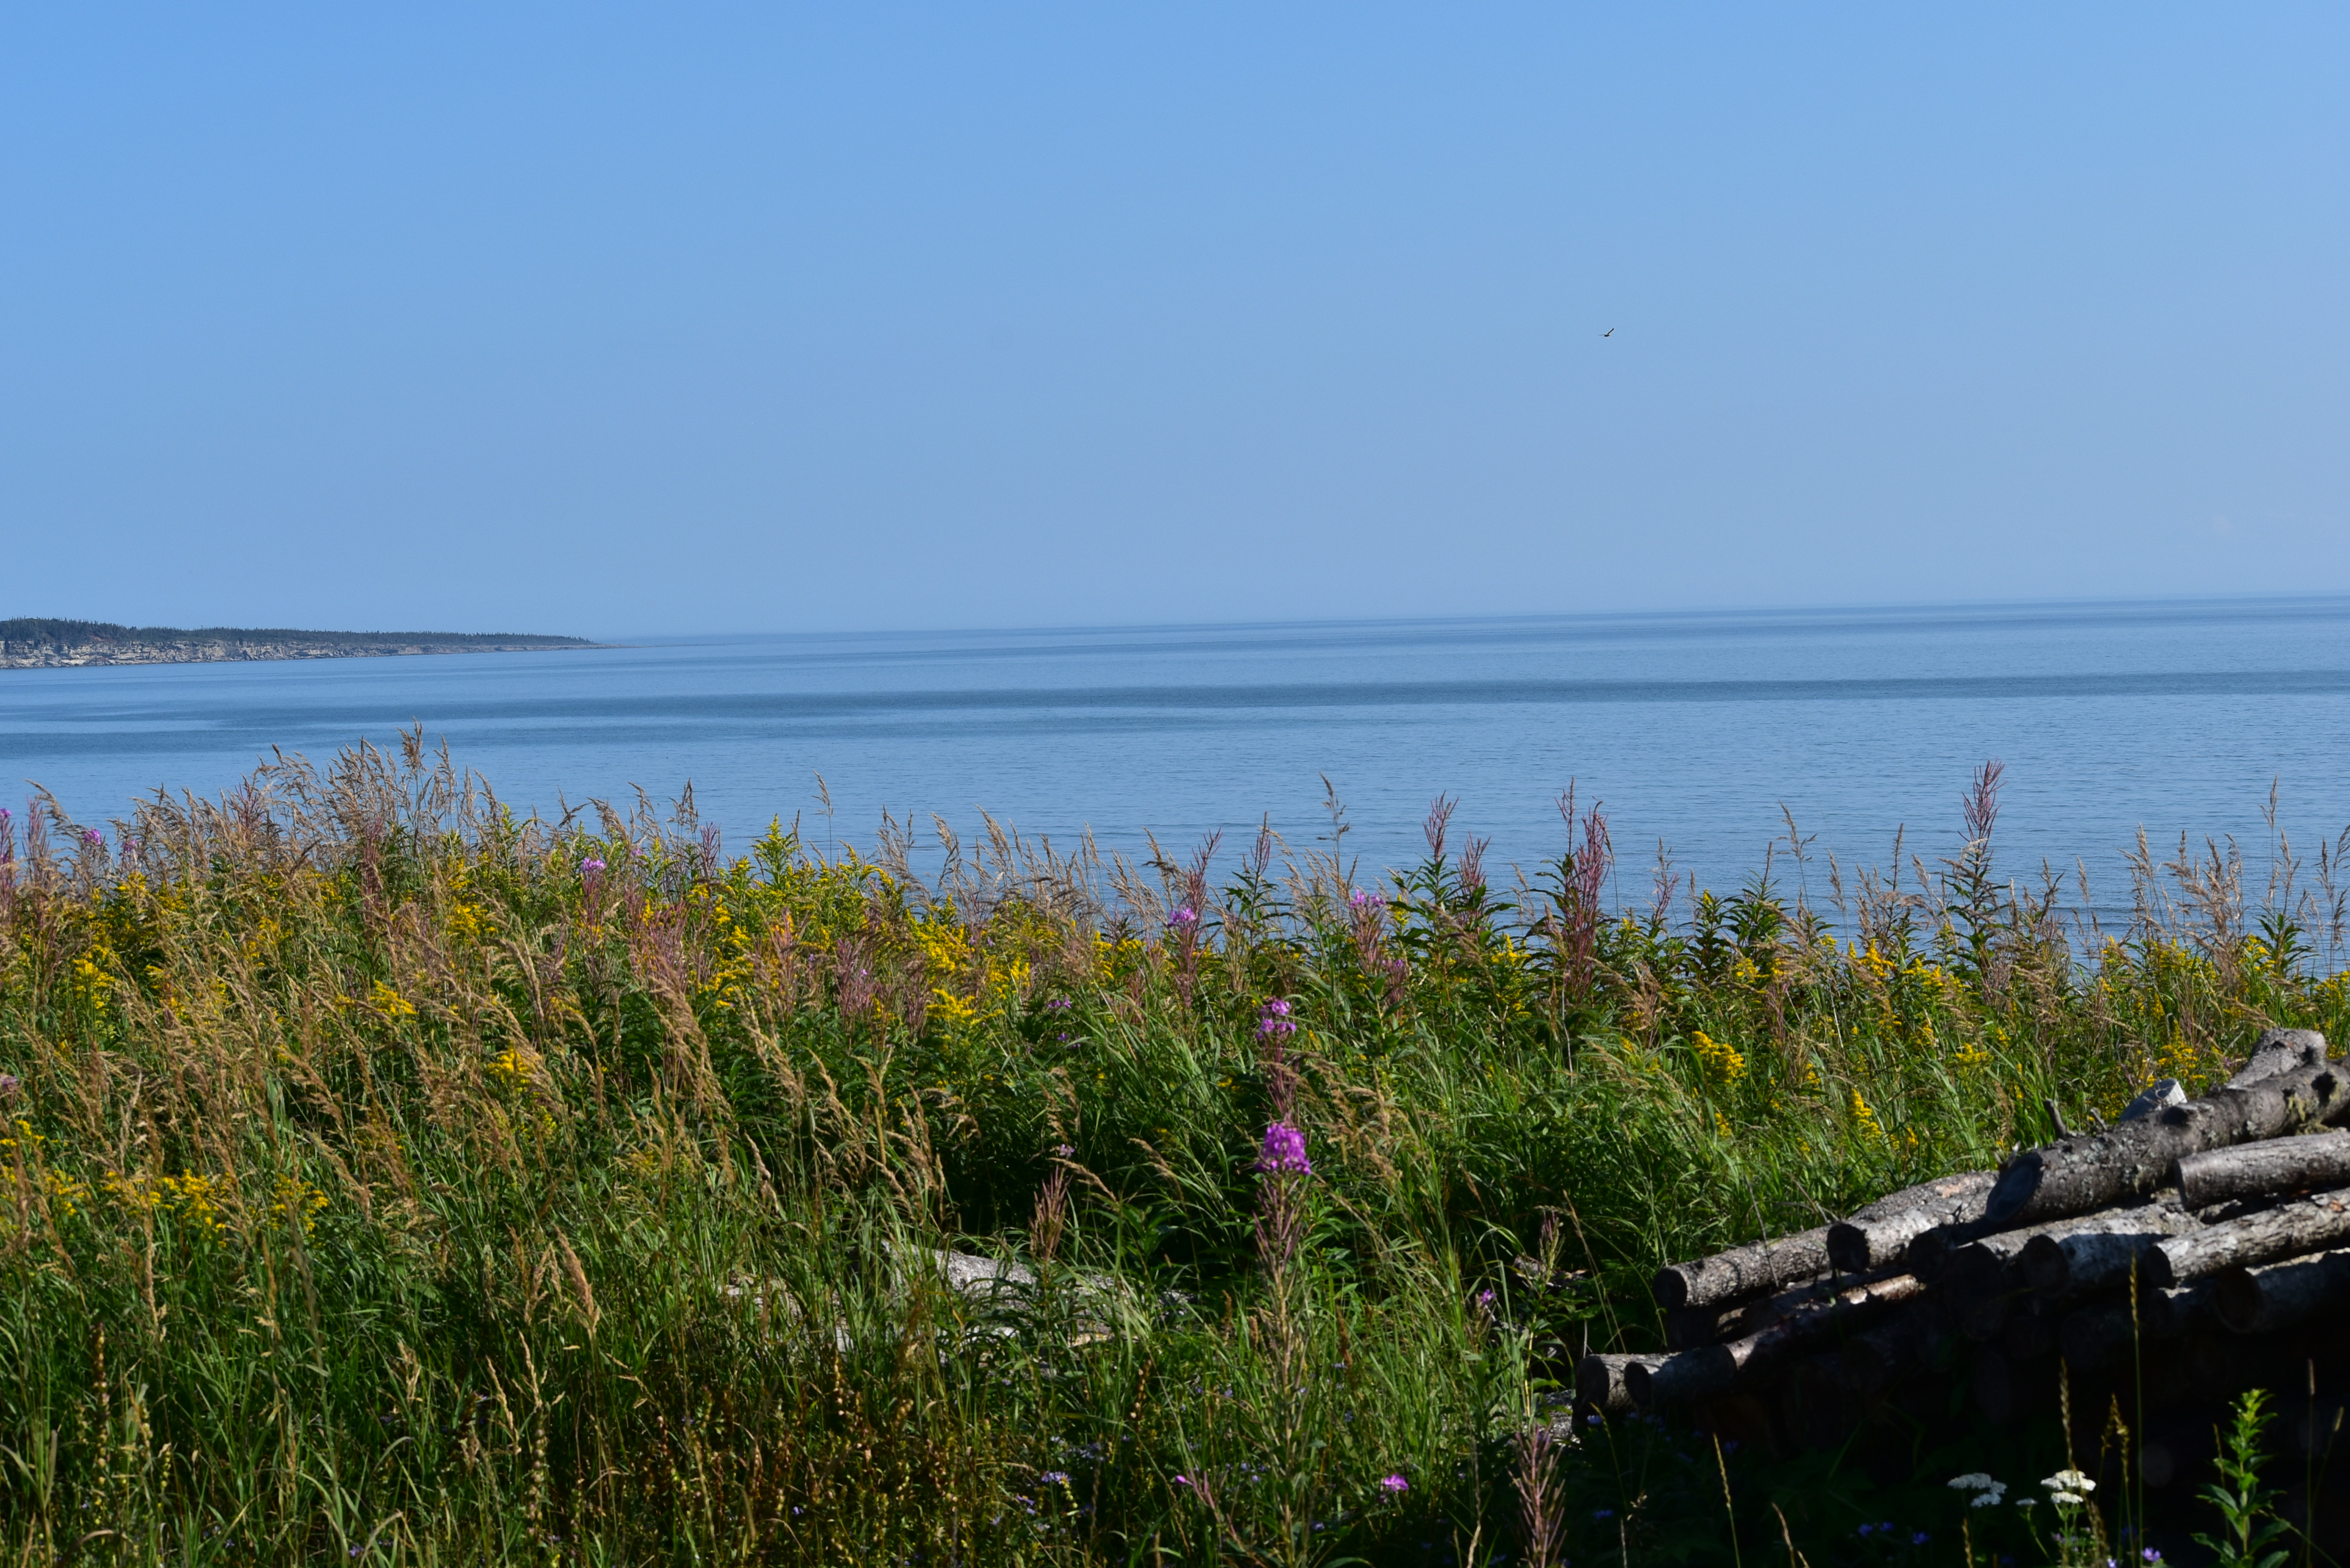
ocean, sunny day, beach, landscape, flower, water, sky, plant, plant community, ecoregion, natural environment, natural landscape, coastal and oceanic landforms, grass, lake, horizon, bank, grassland, meadow, grass family, prairie, shore, flowering plant, herbaceous plant, wetland, wilderness, coast, wildflower, nature reserve, spring, marsh, reservoir, shrub, sound, headland, bay, shrubland, Freshwater marsh, chaparral, steppe, plant stem, sea, coquelicot, inlet, tidal marsh, wood, field